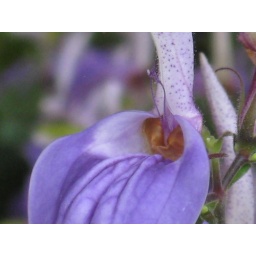
in side of a little blue flower